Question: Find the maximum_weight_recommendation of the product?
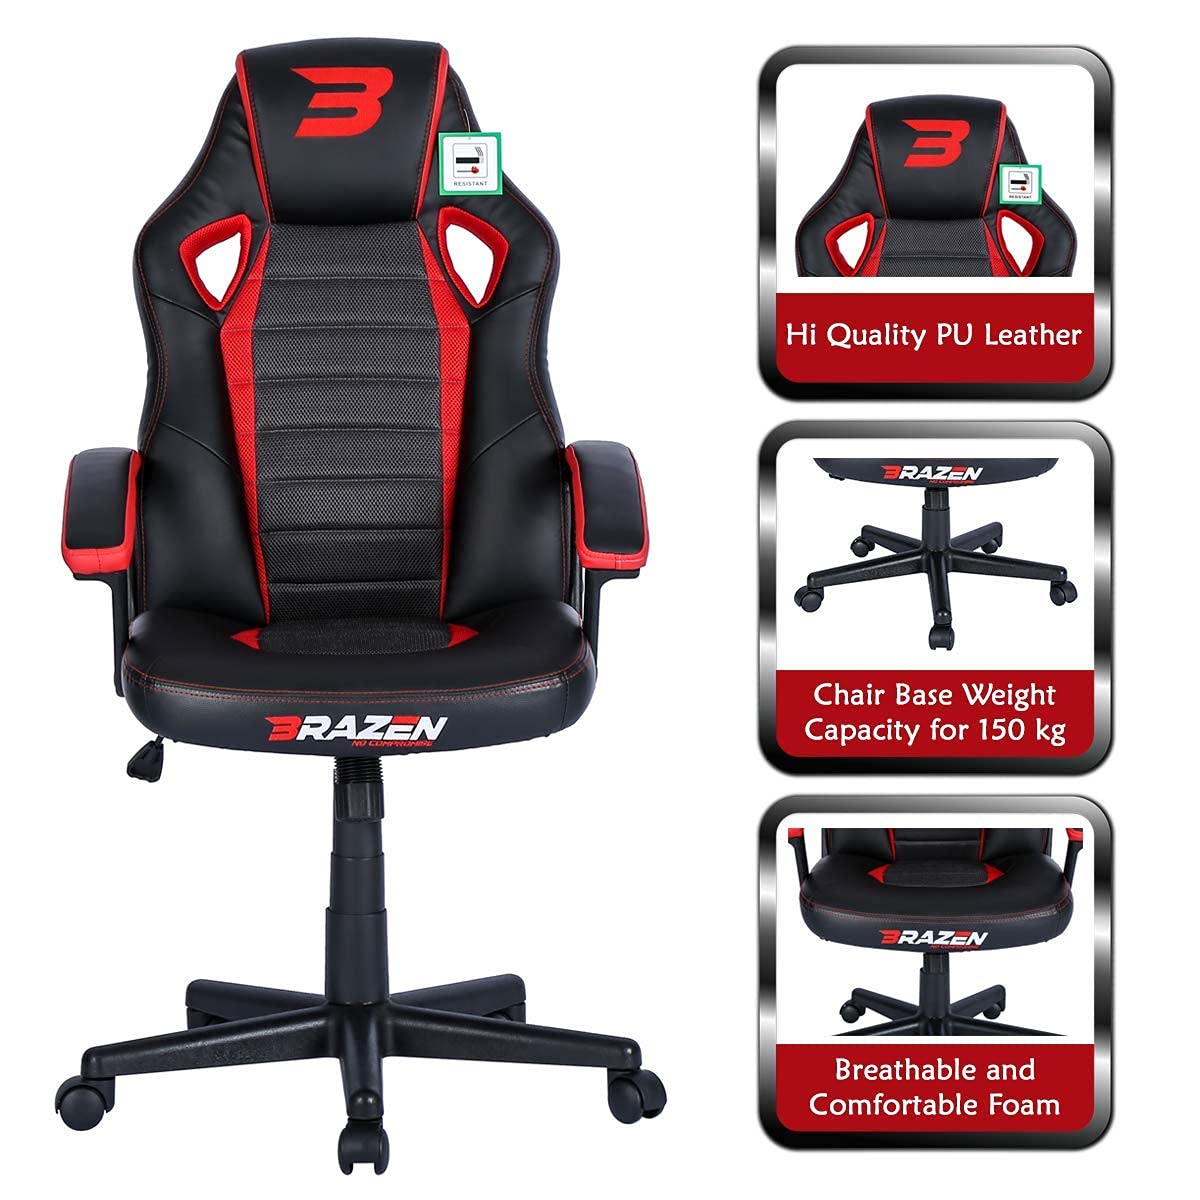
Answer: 150 kilogram